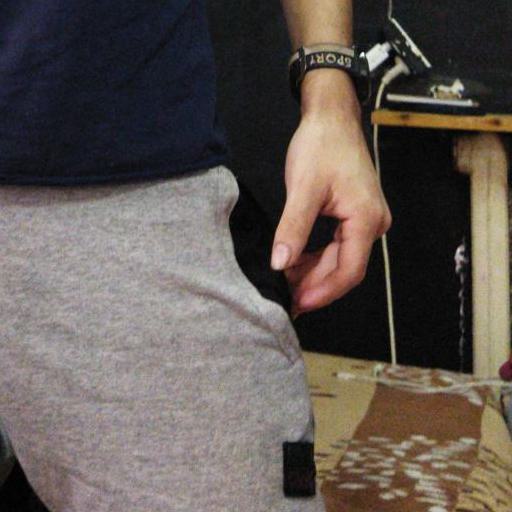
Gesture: no_gesture